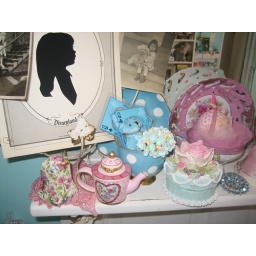
A portion of my vintage mirror and shelf in my studio.